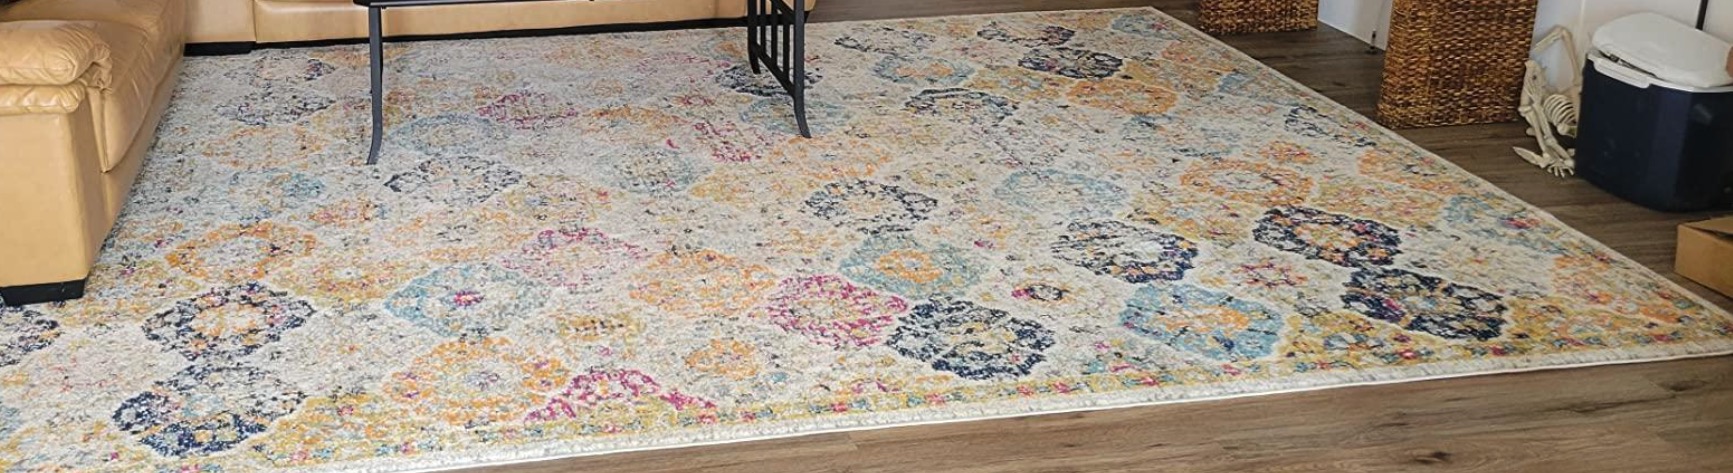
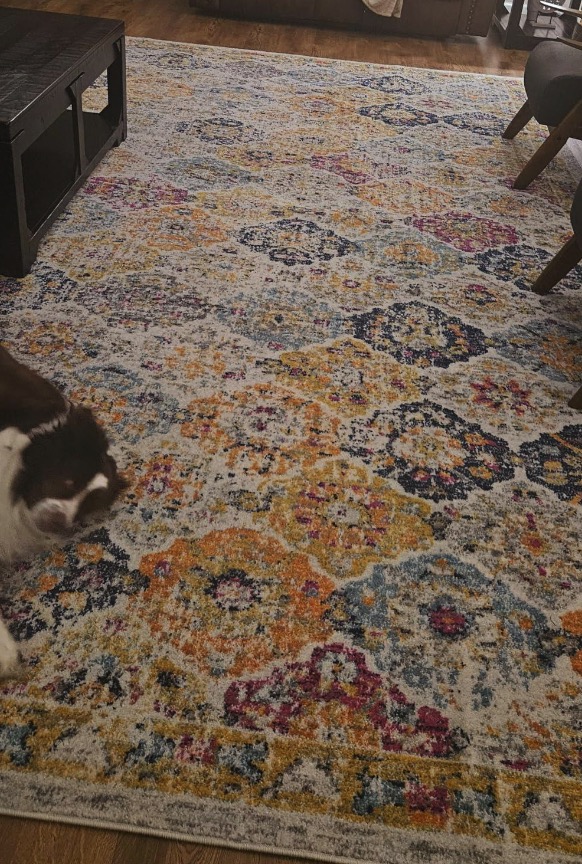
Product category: misc
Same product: yes